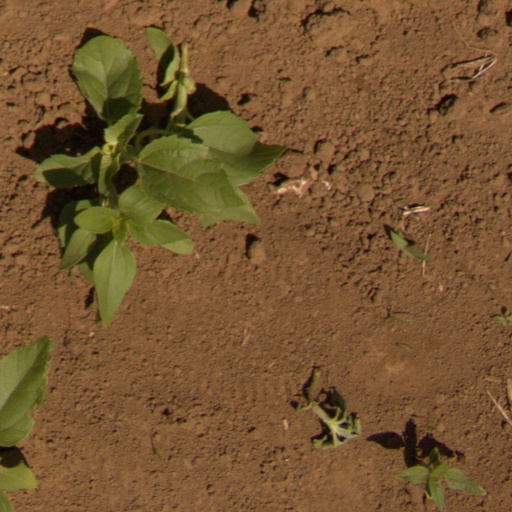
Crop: Jerusalem artichoke